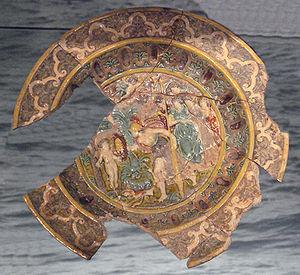
La poterie de Saintonge désigne les productions des ateliers céramiques saintongeais qui furent largement exportées en Europe du Nord durant le Moyen Âge.